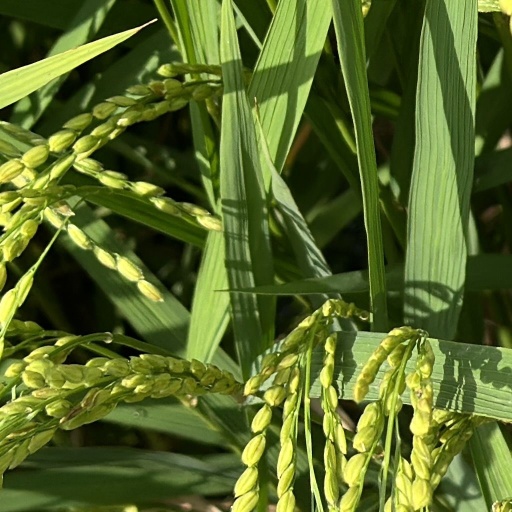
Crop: rice